Gothic secular and domestic architecture

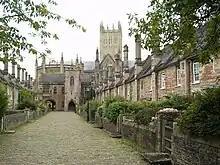
Vicar's Close, a purely medieval residential street in Wells, England.

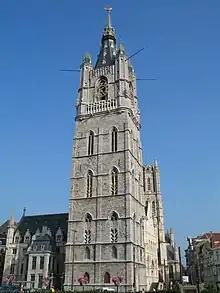
Belfry of Ghent, begun 1313 by Jan van Haelst and Jan Broucard. (modern spire)

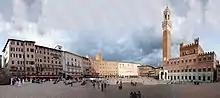
Palazzo Publico and Piazza del Campo, Siena.

Several new towns and cities were established in Europe during the high and late Middle Ages. Beginning in the 12th century, urbanisation slowly again started to spread across Europe, where urban development had since the fall of the Roman Empire in general been brought to a standstill or of very limited scope. With time, as cities grew and new towns were established, this spurred a political development that slowly began to challenge the feudal system dominant at the time. The growing power of the cities was reflected in the erection of town halls, guilds, and other mercantile and civic buildings. As noted above, regional differences in the structure of political power is reflected in the architecture of medieval cities.